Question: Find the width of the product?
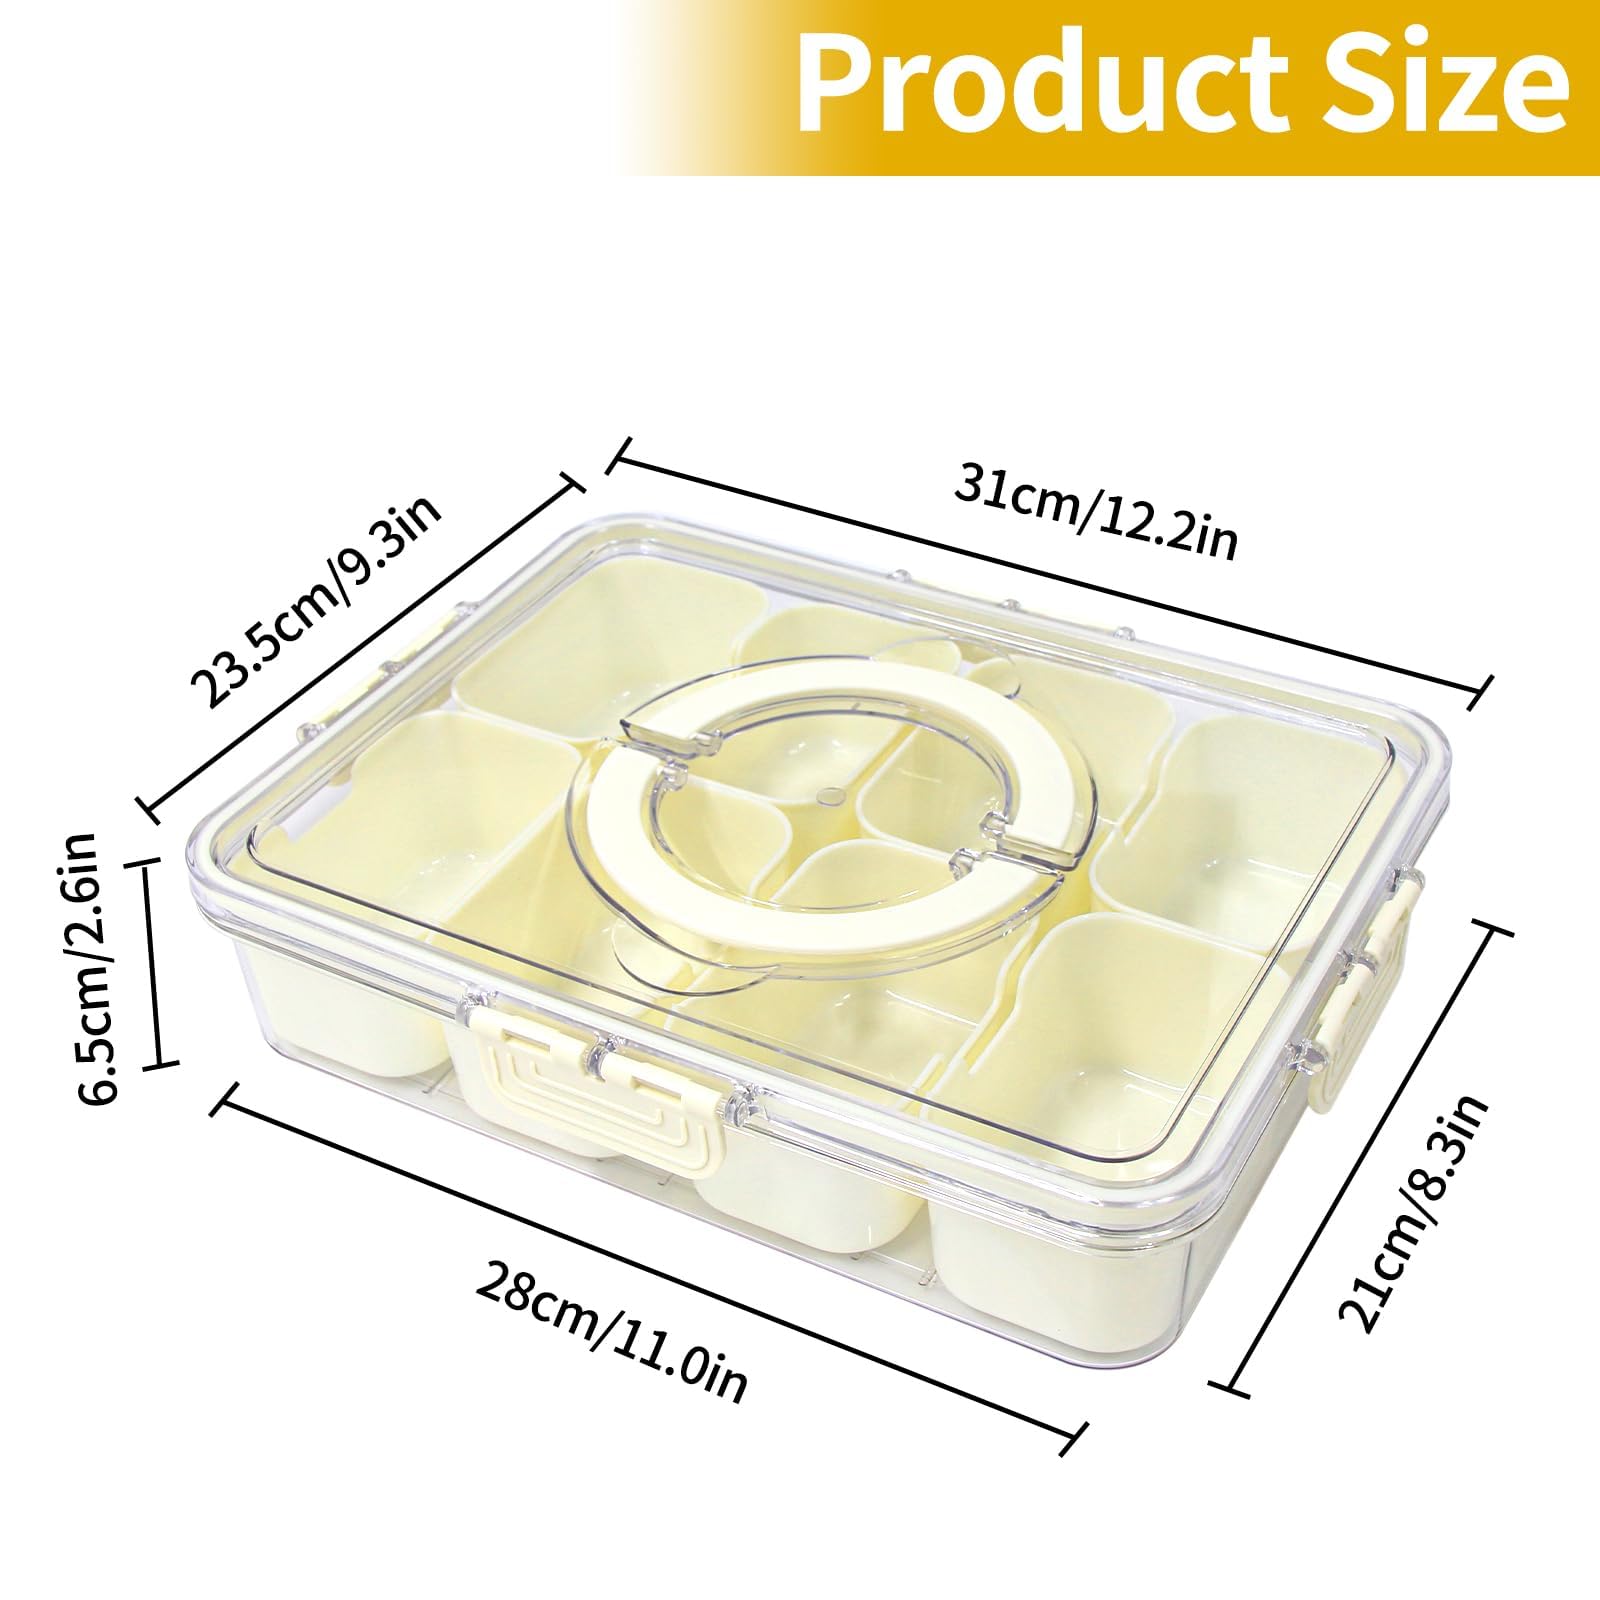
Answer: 23.5 centimetre